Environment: real
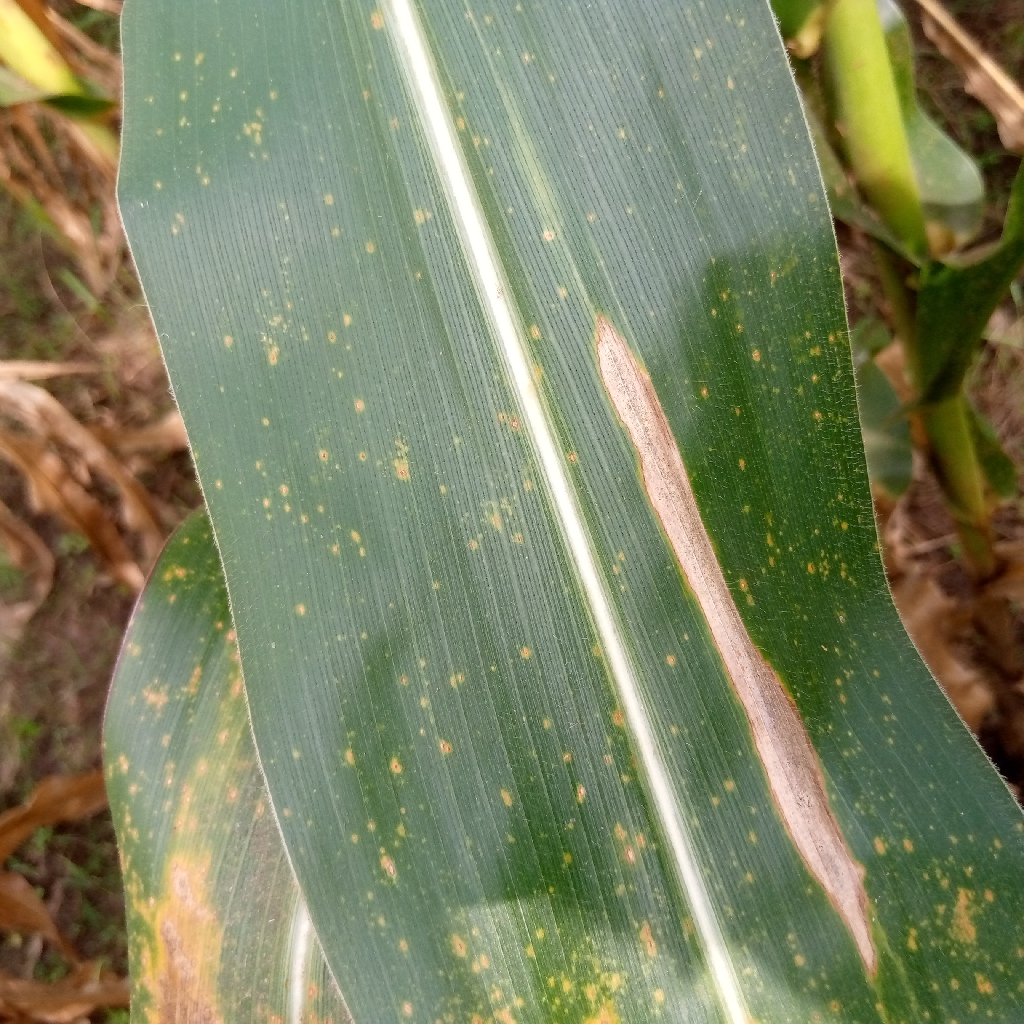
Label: northern_corn_leaf_blight